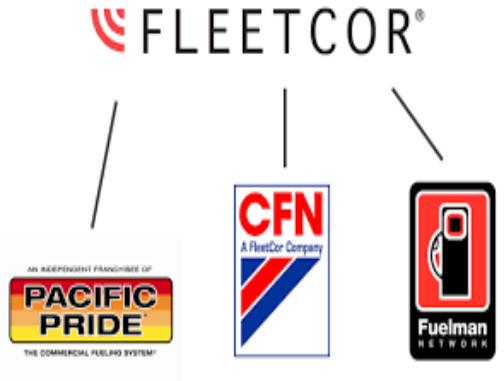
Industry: Transportation